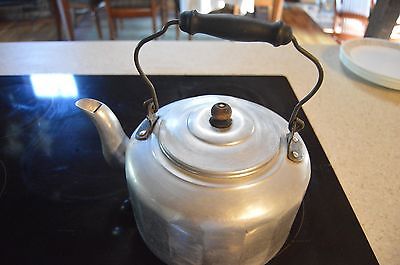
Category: kettle